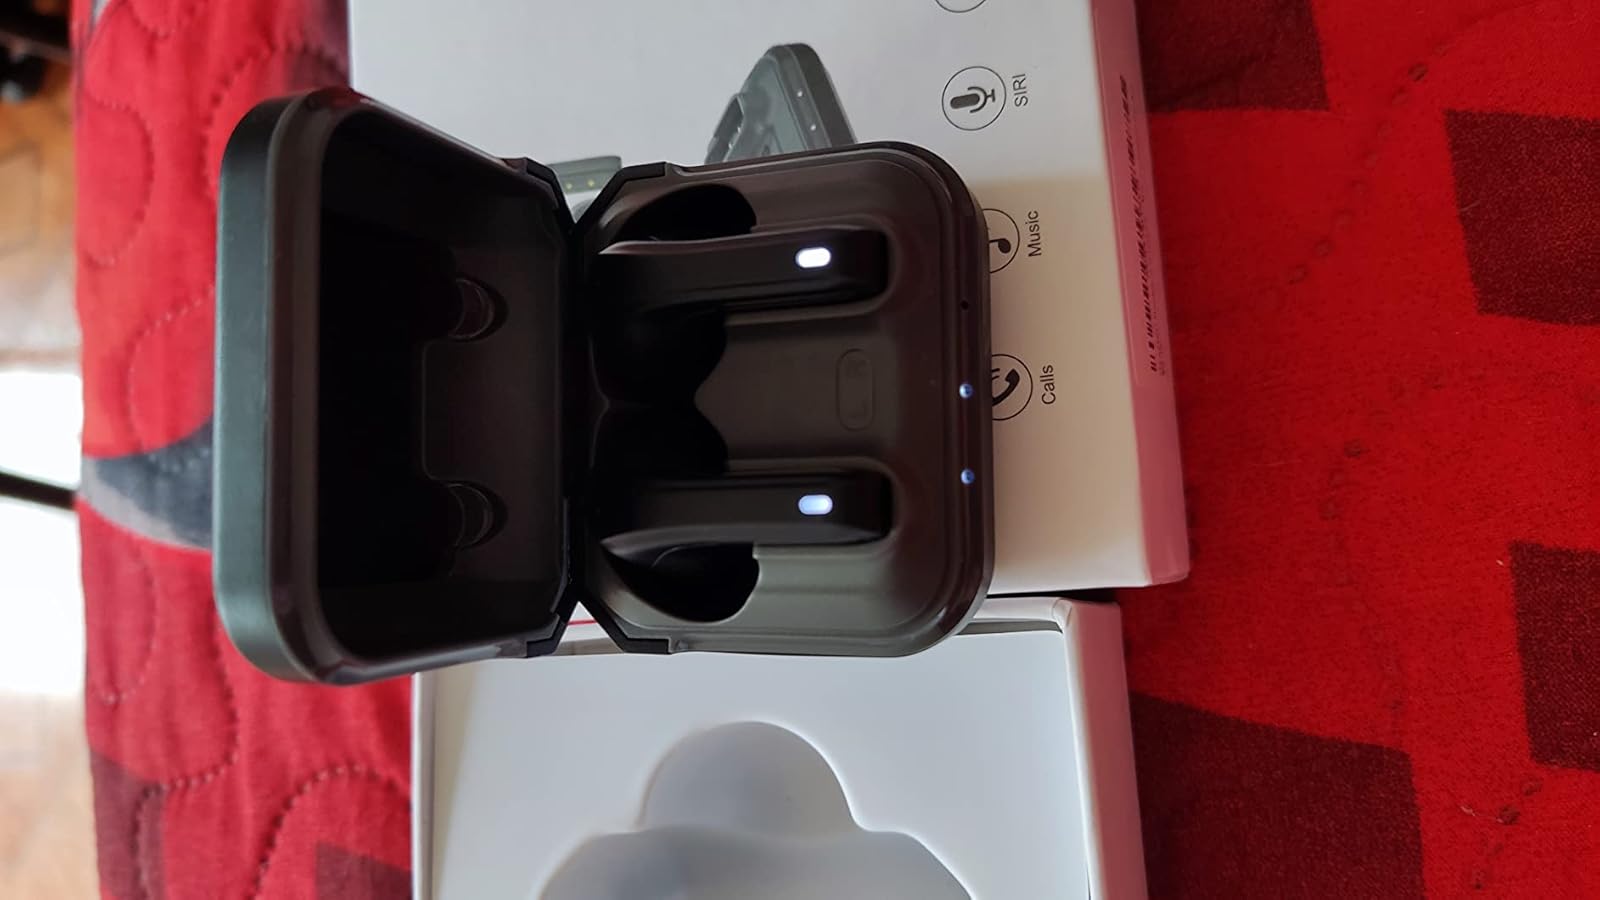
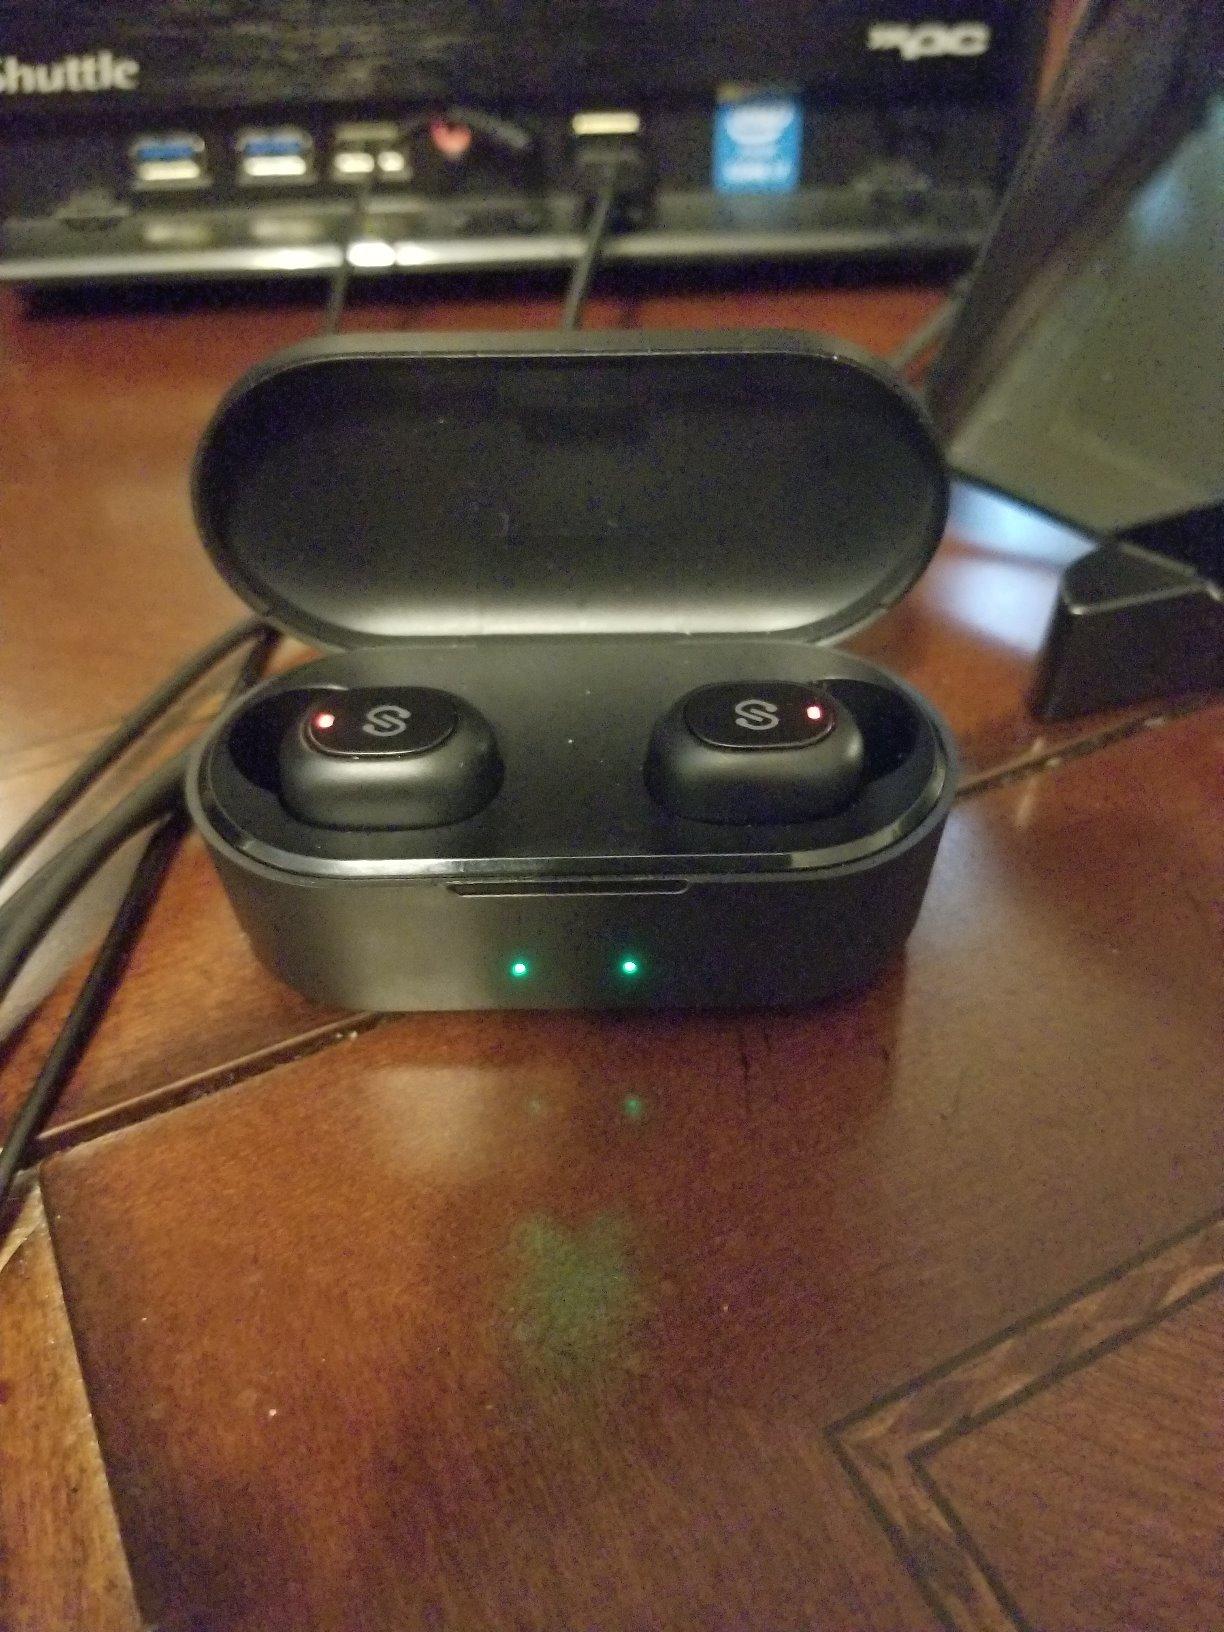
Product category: earbuds
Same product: no